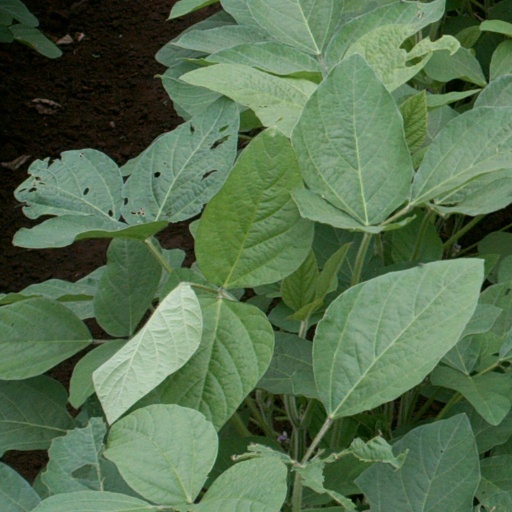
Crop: soybean